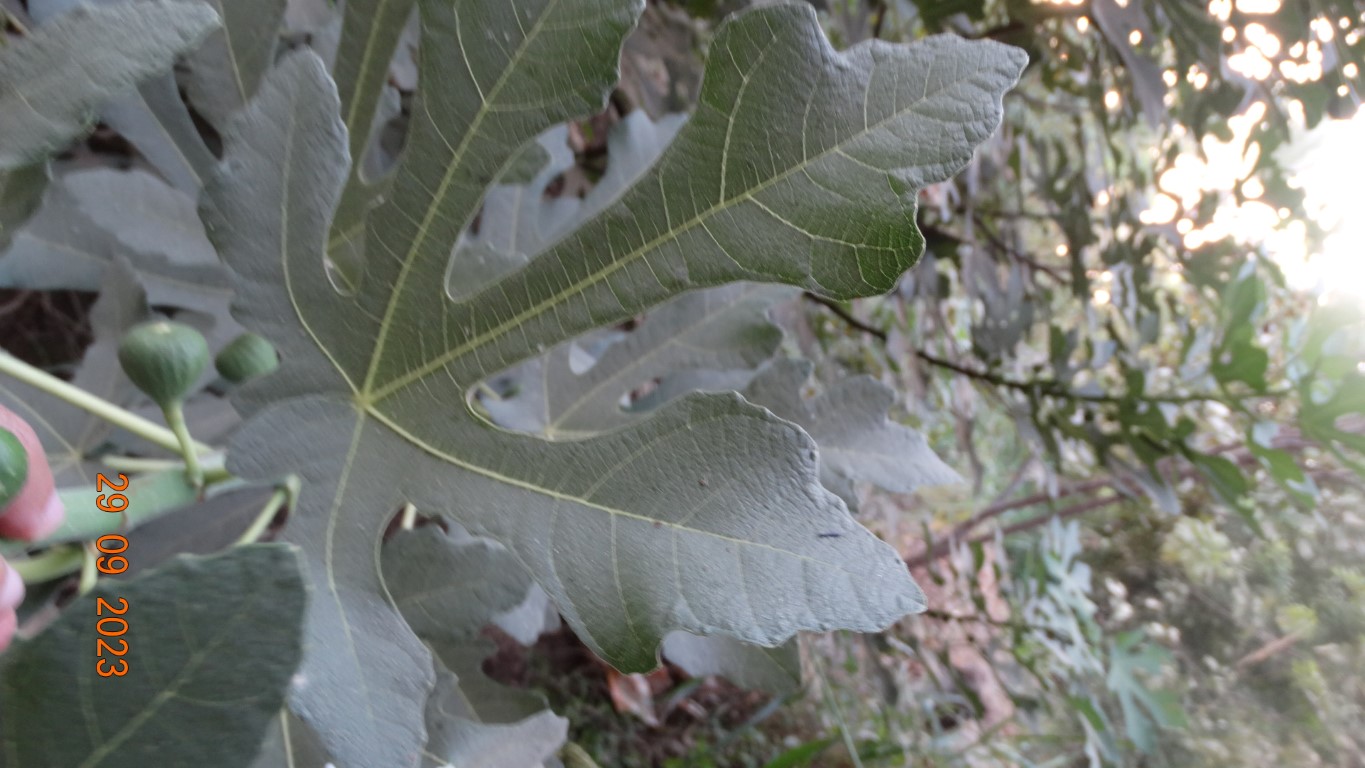
Label: healthy